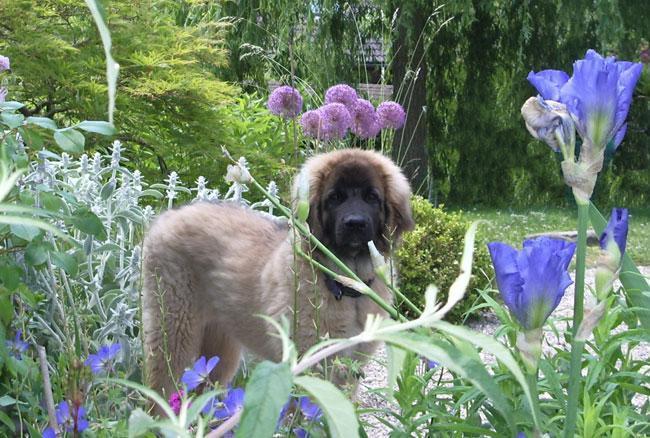
Leonberg